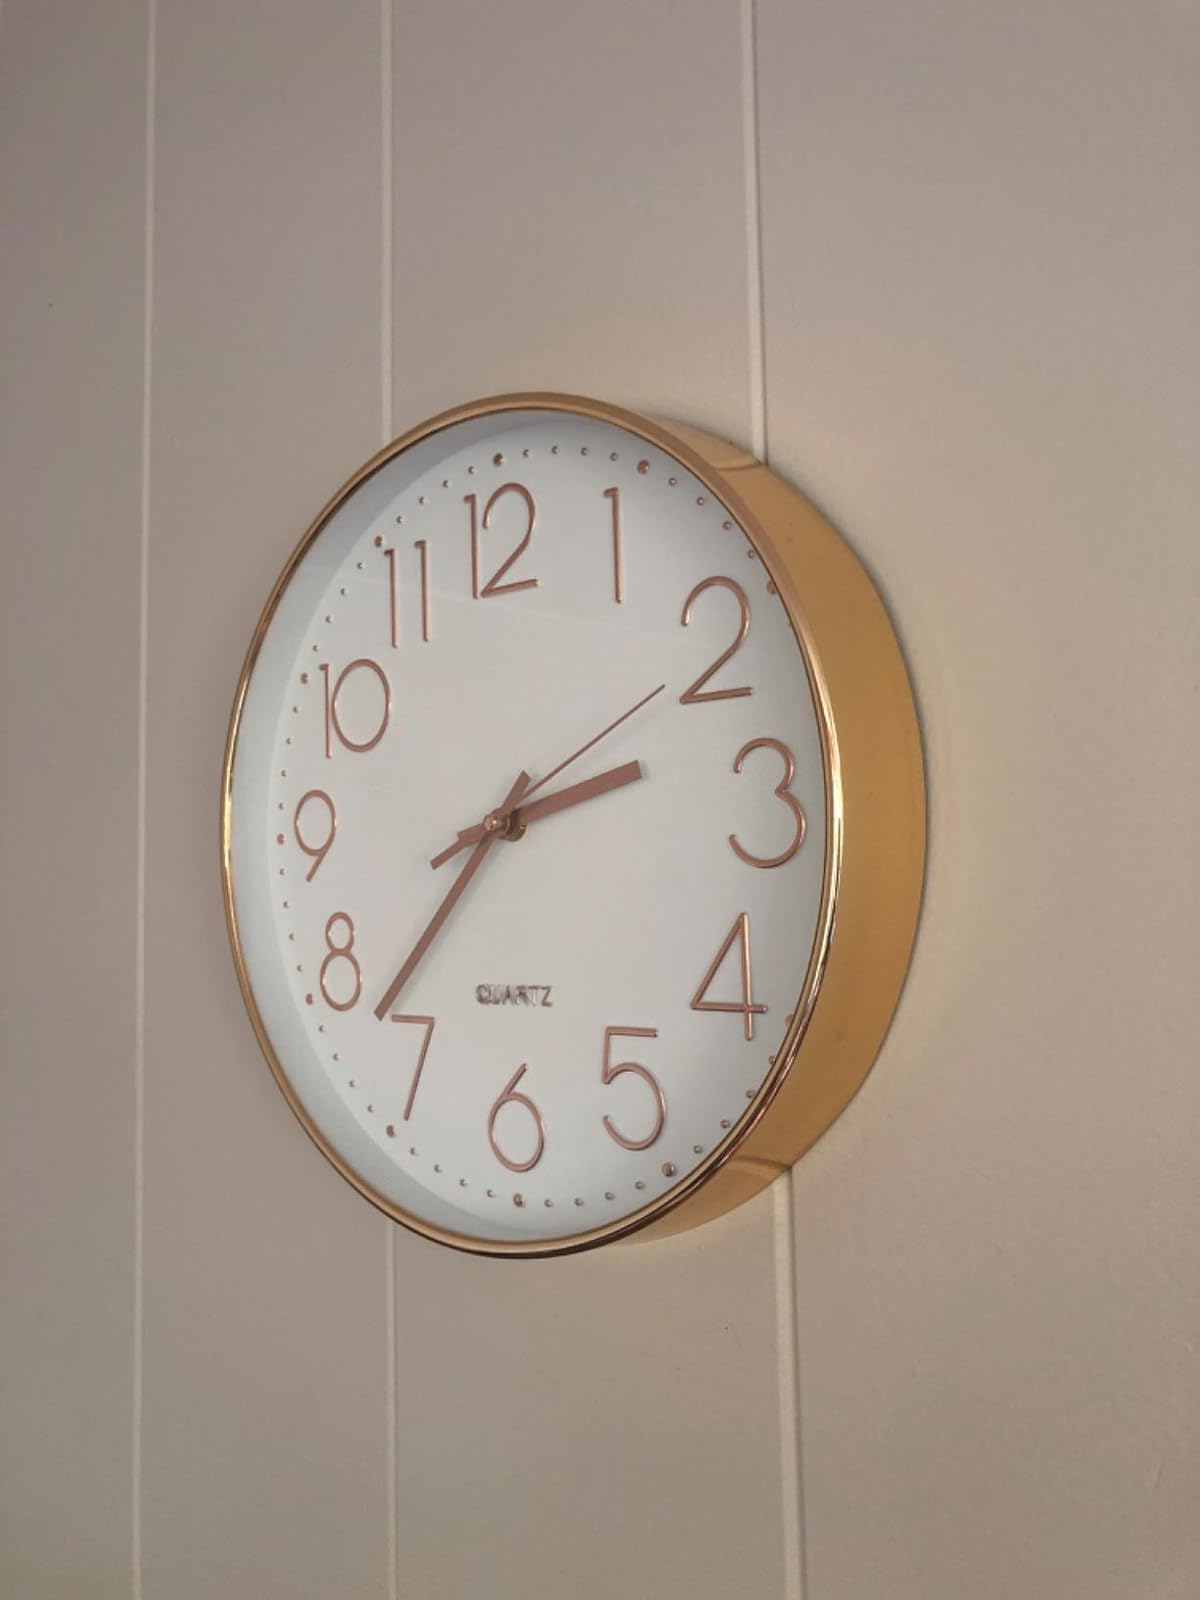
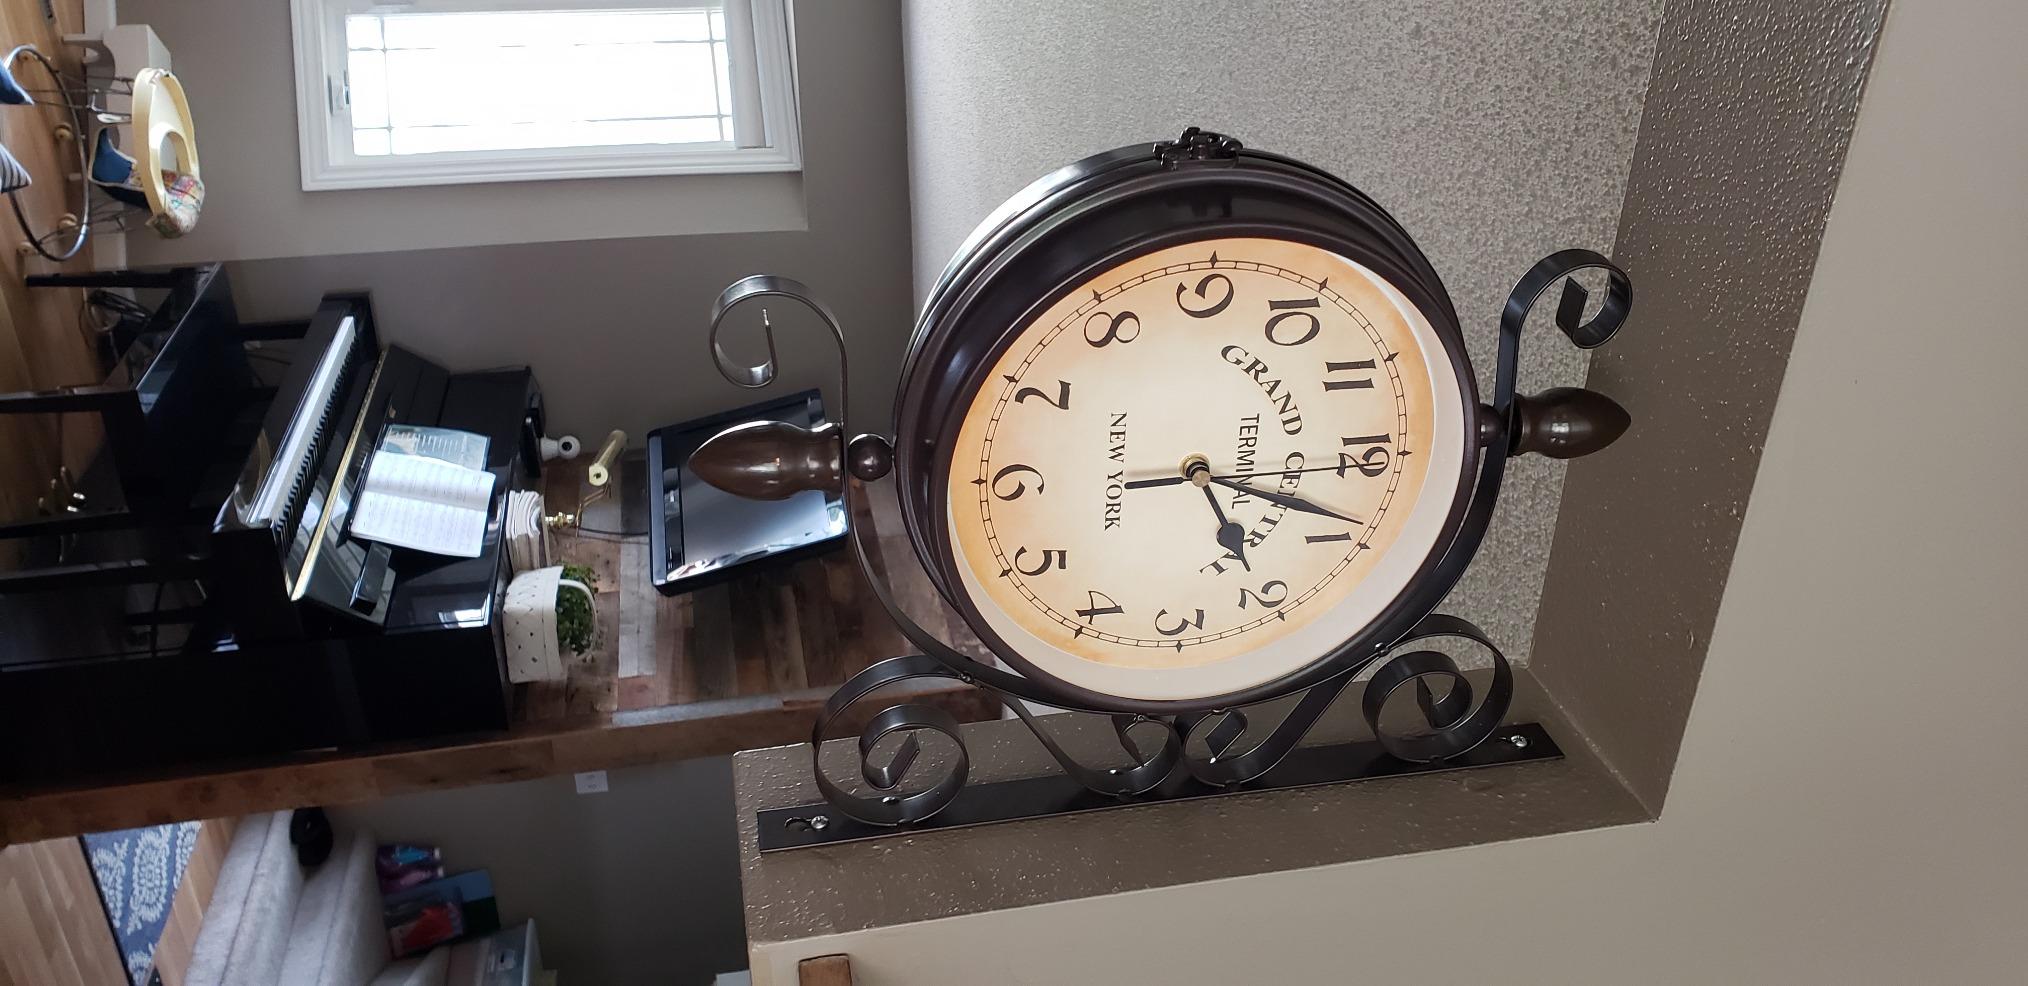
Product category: clock
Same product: no